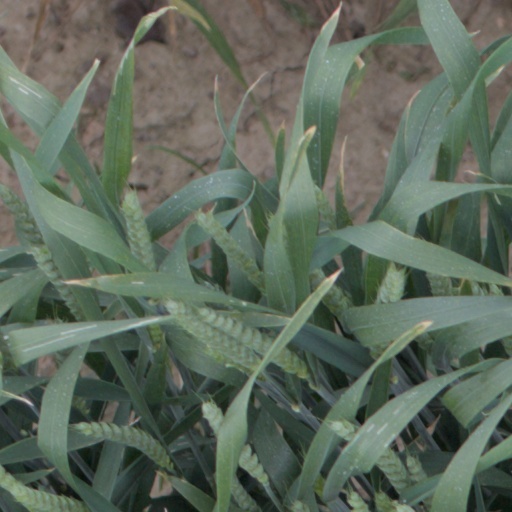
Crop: wheat